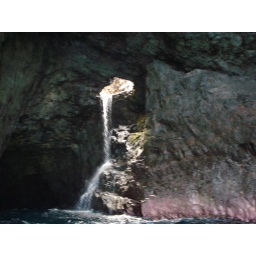
Waterfall running through hole in cave roof (03/2007) - Kauai coast